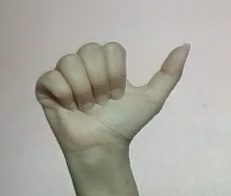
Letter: dhad